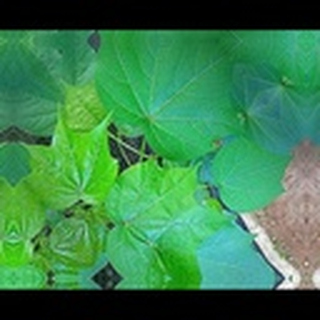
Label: healthy_cotton